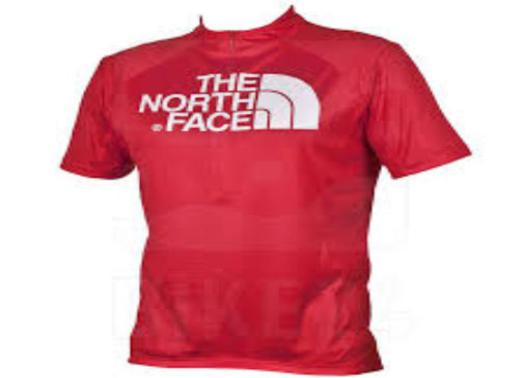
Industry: Clothes